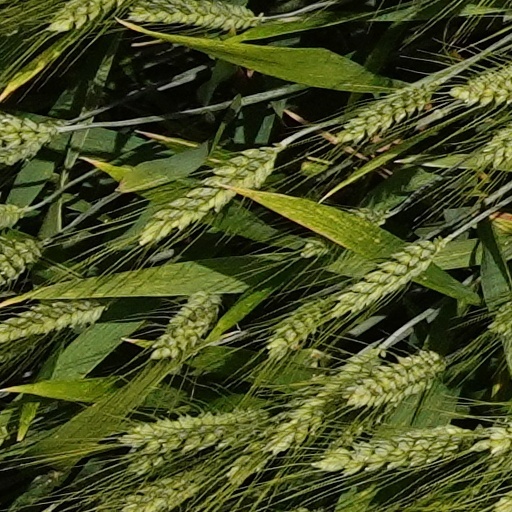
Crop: wheat